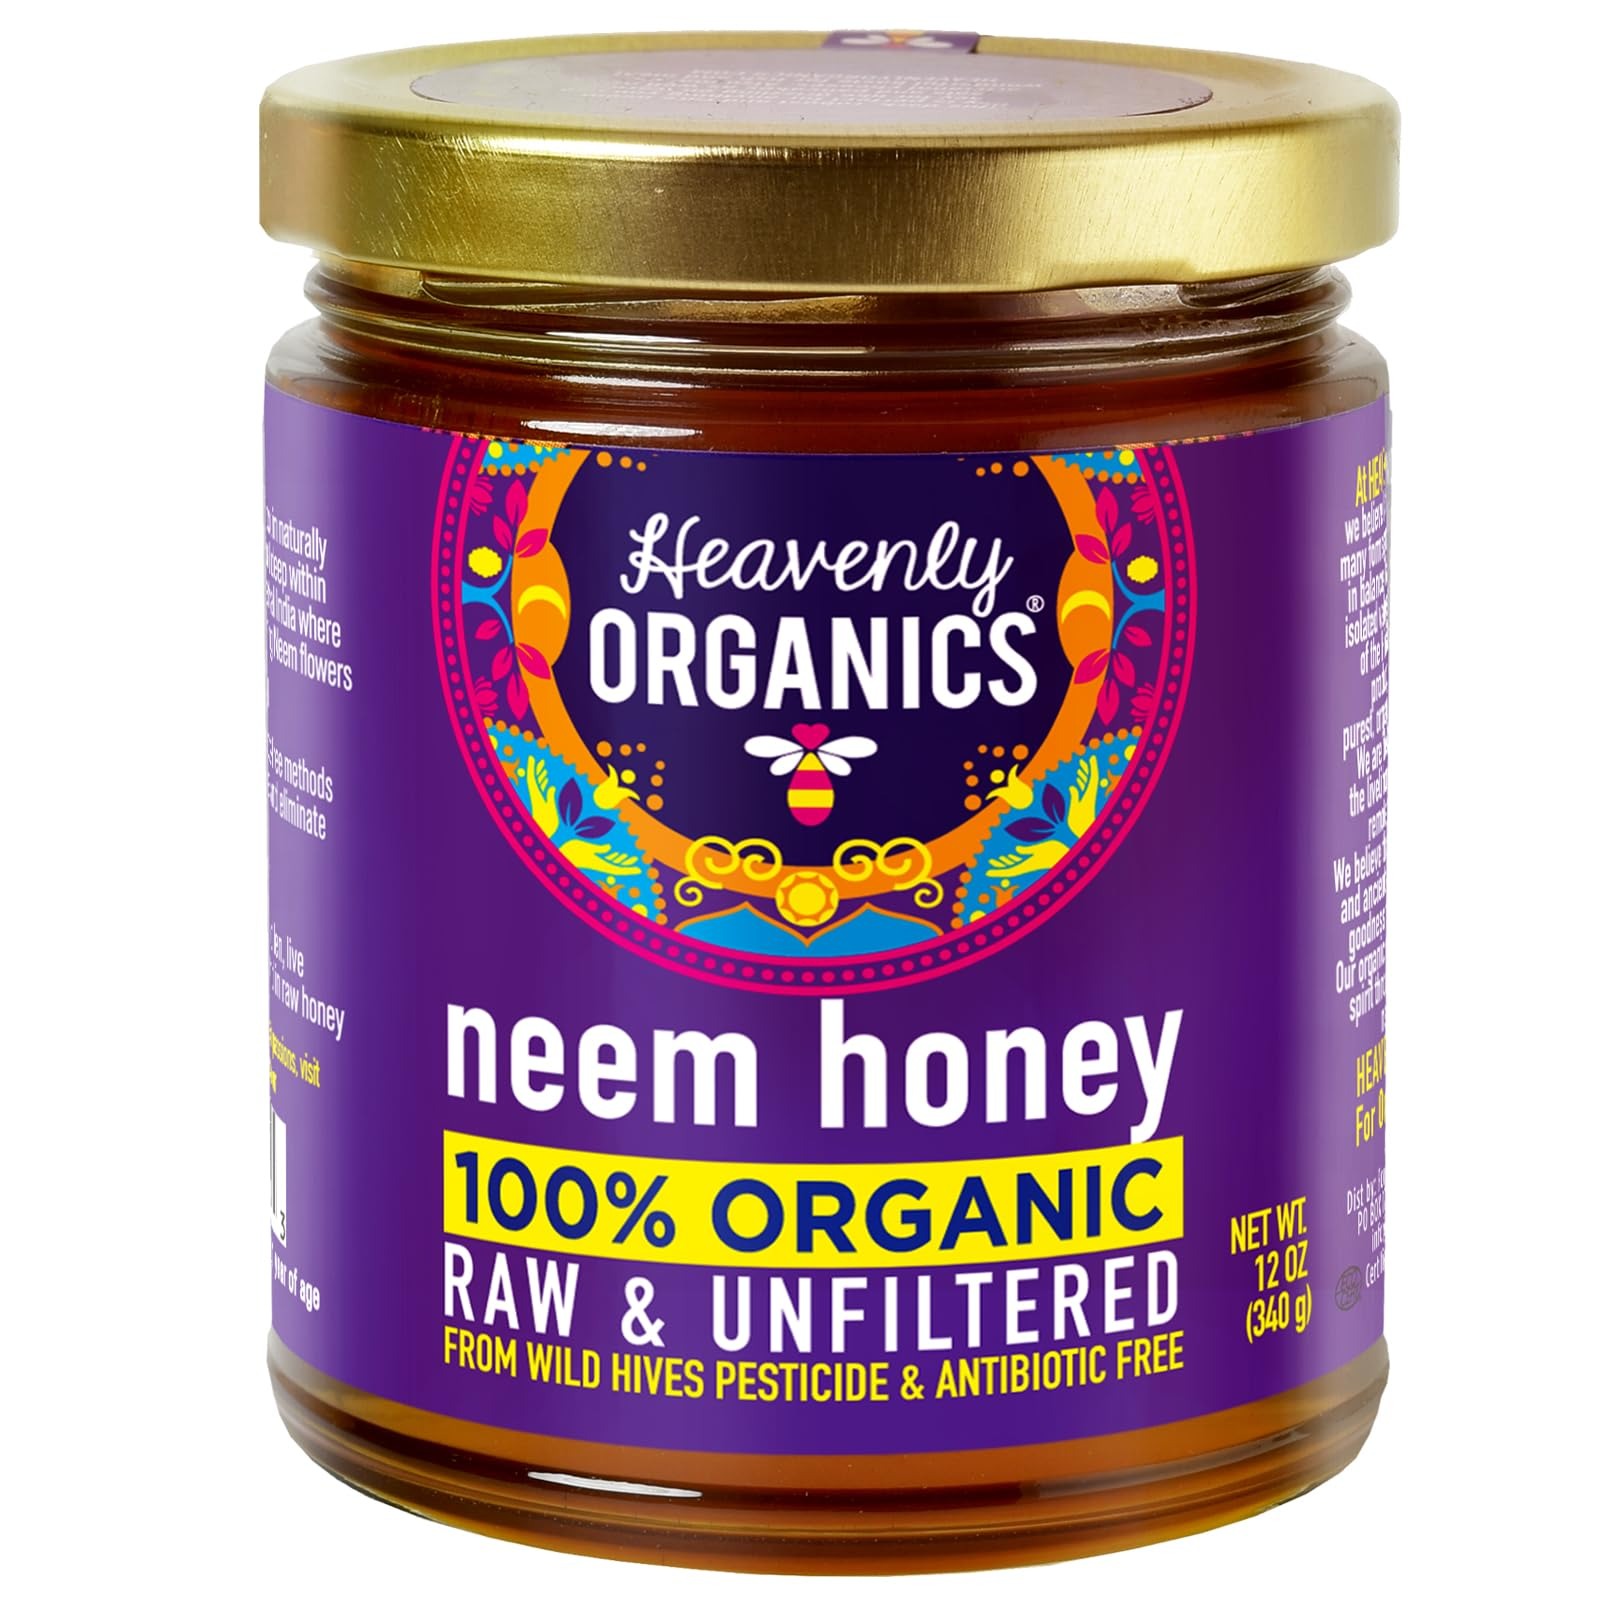
Item Name: Heavenly Organics Organic Wild Forest Raw Neem Honey - 12 oz
Bullet Point 1: 100% organic raw Neem Honey. This rare honey is dark in color with a robust flavor profile. Great for: spreading on breads, drizzling into yogurts and on fruits, cereals, and pancakes, or adding to your herbal and green teas. Makes a wonderful baste for fish and meat.
Bullet Point 2: Region: Our organic raw Neem Honey originates from free range bees pollinating the blooming Neem Flowers, in the pristine forests of Central India.
Bullet Point 3: Process: We harvest our honey from naturally occurring, wild beehives allowing the bees to pollinate foliage far from chemicals and additives. This pure natural honey is obtained by using bee-friendly and smoke free methods that protect the wild bee colonies and preserve our forests. Our honey is raw and lightly filtered, keeping its vital nutrients intact.
Bullet Point 4: Advantages: Bee pollen found in raw honey contains a wide array of essential vitamins, minerals & live enzymes: Vitamins B6, B12, C; Calcium, Magnesium, Sodium, Potassium, Iron; Antibacterial, antimicrobial and antioxidant properties from Vitamin E, Vitamin C, and Selenium.
Bullet Point 5: Features: Raw, 100% USDA Organic Certified, Non-GMO Project Verified, Fair Trade Certified, Dairy Free, Nut Free, Gluten Free, Antibiotic & Pesticide Free, OU Kosher Certified, Sustainably Harvested, Wild Collected, Bee Friendly.
Value: 12.0
Unit: Ounce

Price: 7.99